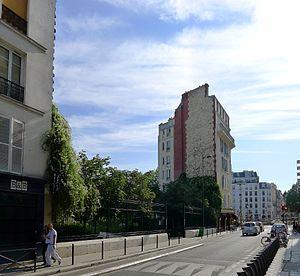
Rue des Récollets (jardin Villemin) - Paris X
La rue des Récollets est une voie du 10ᵉ arrondissement de Paris, en France.